Young Friend Forever

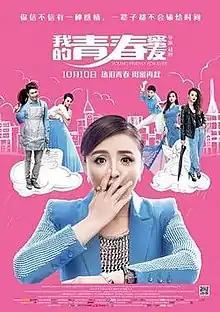

Young Friend Forever is a 2014 Chinese romance film directed by Zhao Chong. It was released on October 10.